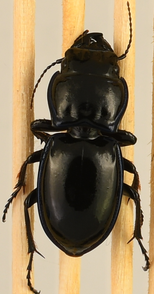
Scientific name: Pasimachus elongatus
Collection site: Central Plains Experimental Range NEON (CPER), plot CPER_009